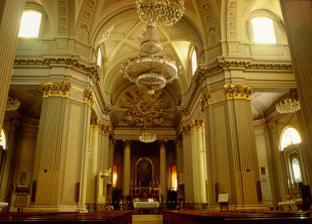
Building: Treia Cathedral
Country: Italy
Year built: 1814
Cathedral interior Treia Cathedral , otherwise the Church of the Annunciation ( Italian : Duomo di Treia, Concattedrale della Santissma Annunziata , Chiesa della Santissima Annunziata ) is a Roman Catholic cathedral in the city of Treia , Macerata , Italy , dedicated to the Annunciation . It was formerly the seat of the bishop of Treia from the creation of the diocese of Treia in 1817 to its merging into the Diocese of San Severino in 1920, and following several other mergers is now a co-cathedral of the Diocese of Macerata-Tolentino-Recanati-Cingoli-Treia . The present structure, a re-building of a collegiate church , was erected between 1782 and 1814 to designs by the architect Andrea Vici (1743-1817), a pupil of Vanvitelli . It has a Greek cross ground plan with three naves, divided by Corinthian columns and pilasters. It has an enormous crypt nine metres high. The sacristy of the cathedral houses a painting depicting the Apparition of the Virgin Mary near the Convent of Forano to the Blessed Pietro da Treia and the Blessed Corrado da Offida by Giacomo da Recanati . In the church itself is a bust of Pope Sixtus V by Bastiano Torrigiani . The church also houses a canvas depicting a Deposition by Vincenzo Pagani . Sources and external links Beni.culturali.marche.it - Chiesa della SS. Annunziata (in Italian) Catholic Hierarchy: Treia GCatholic: Treia